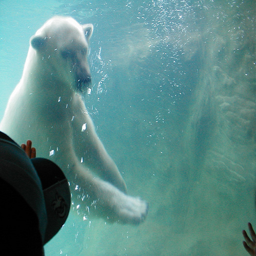
A large white polar bear swimming in a water tank.
A large white bear is swimming under water
a white polar bear under water looking at some people
a polar bear submerged in a body of water
A polar bear behind a glass where people are are touching the glass.